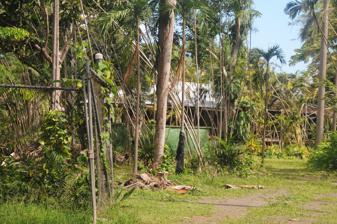
Building: Henry Klumb House
Country: Puerto Rico
Year built: 1947
Historic building in San Juan, Puerto Rico United States historic place Casa Klumb U.S. National Register of Historic Places Casa Klumb in 2018 Location of the Klumb House in Puerto Rico Location 1 Ramón B. López Street San Juan, Puerto Rico Coordinates 18°23′58″N 66°02′06″W / 18.399506°N 66.034995°W / 18.399506; -66.034995 Area 6.5 acres (2.6 ha) Built 1947 Architect Henry Klumb Architectural style Modern Movement NRHP reference No. 97001307 Added to NRHP November 14, 1997 The Henry Klumb House ( Spanish : Casa Henry Klumb or more generally Casa Klumb ), also known as Cody Ranch , was a 1949 house in San Juan, Puerto Rico designed by German-born architect Henry Klumb in Modern Movement architecture . The  Klumb House was listed on the U.S. National Register of Historic Places in 1997. History The property where Casa Klumb originally belonged to José Ramón Latimer and his wife Esther C. Cody, who lived there at the end of the 19th century. Eventually, Cody inherited the property and the house became known as the Cody Ranch. In 1943, architect Henry Klumb , an apprentice of Frank Lloyd Wright , was invited by then- Governor of Puerto Rico Rexford Tugwell to serve as Director of the Design Committee of Public Works. As a result, Klumb moved to the island in 1944 with his wife, Else, and their two children, Peter and Richard. Klumb bought the Cody Ranch in 1947, and the remodeling began in 1949. Klumb and his wife lived in the house until their death in November 1984 as a result of a car accident . Gate at the entrance of Casa Klumb After Klumb's death, the University of Puerto Rico acquired the house in 1986. In 1997, it was included in the National Register of Historic Places as a Regional Monument for its architectural relevance. However, with time, the house has been abandoned and is currently inaccessible and deteriorated. Several organizations have made efforts to restore it, and in 2014, the Comité Casa Klumb was founded. The World Monuments Fund added the house to its 2014 World Monuments Watch list, which helps in the process of gathering funds to restore monuments. According to Dr. Enrique Vivoni Farange, director of the Architectural and Construction Archives of the University of Puerto Rico, the costs of restoring the house ascend to $1.9 million. The residence was destroyed in a fire that started at around 11:15PM (AST), on the night of November 10, 2020. See also National Register of Historic Places listings in metropolitan San Juan, Puerto Rico References